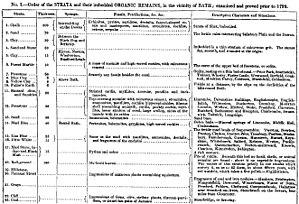
William Smith, dit Strata Smith, est un géologue britannique. Son travail le plus connu est The Great Map, une carte géologique détaillée de l'Angleterre, du Pays de Galles et d'une partie de l'Écosse.